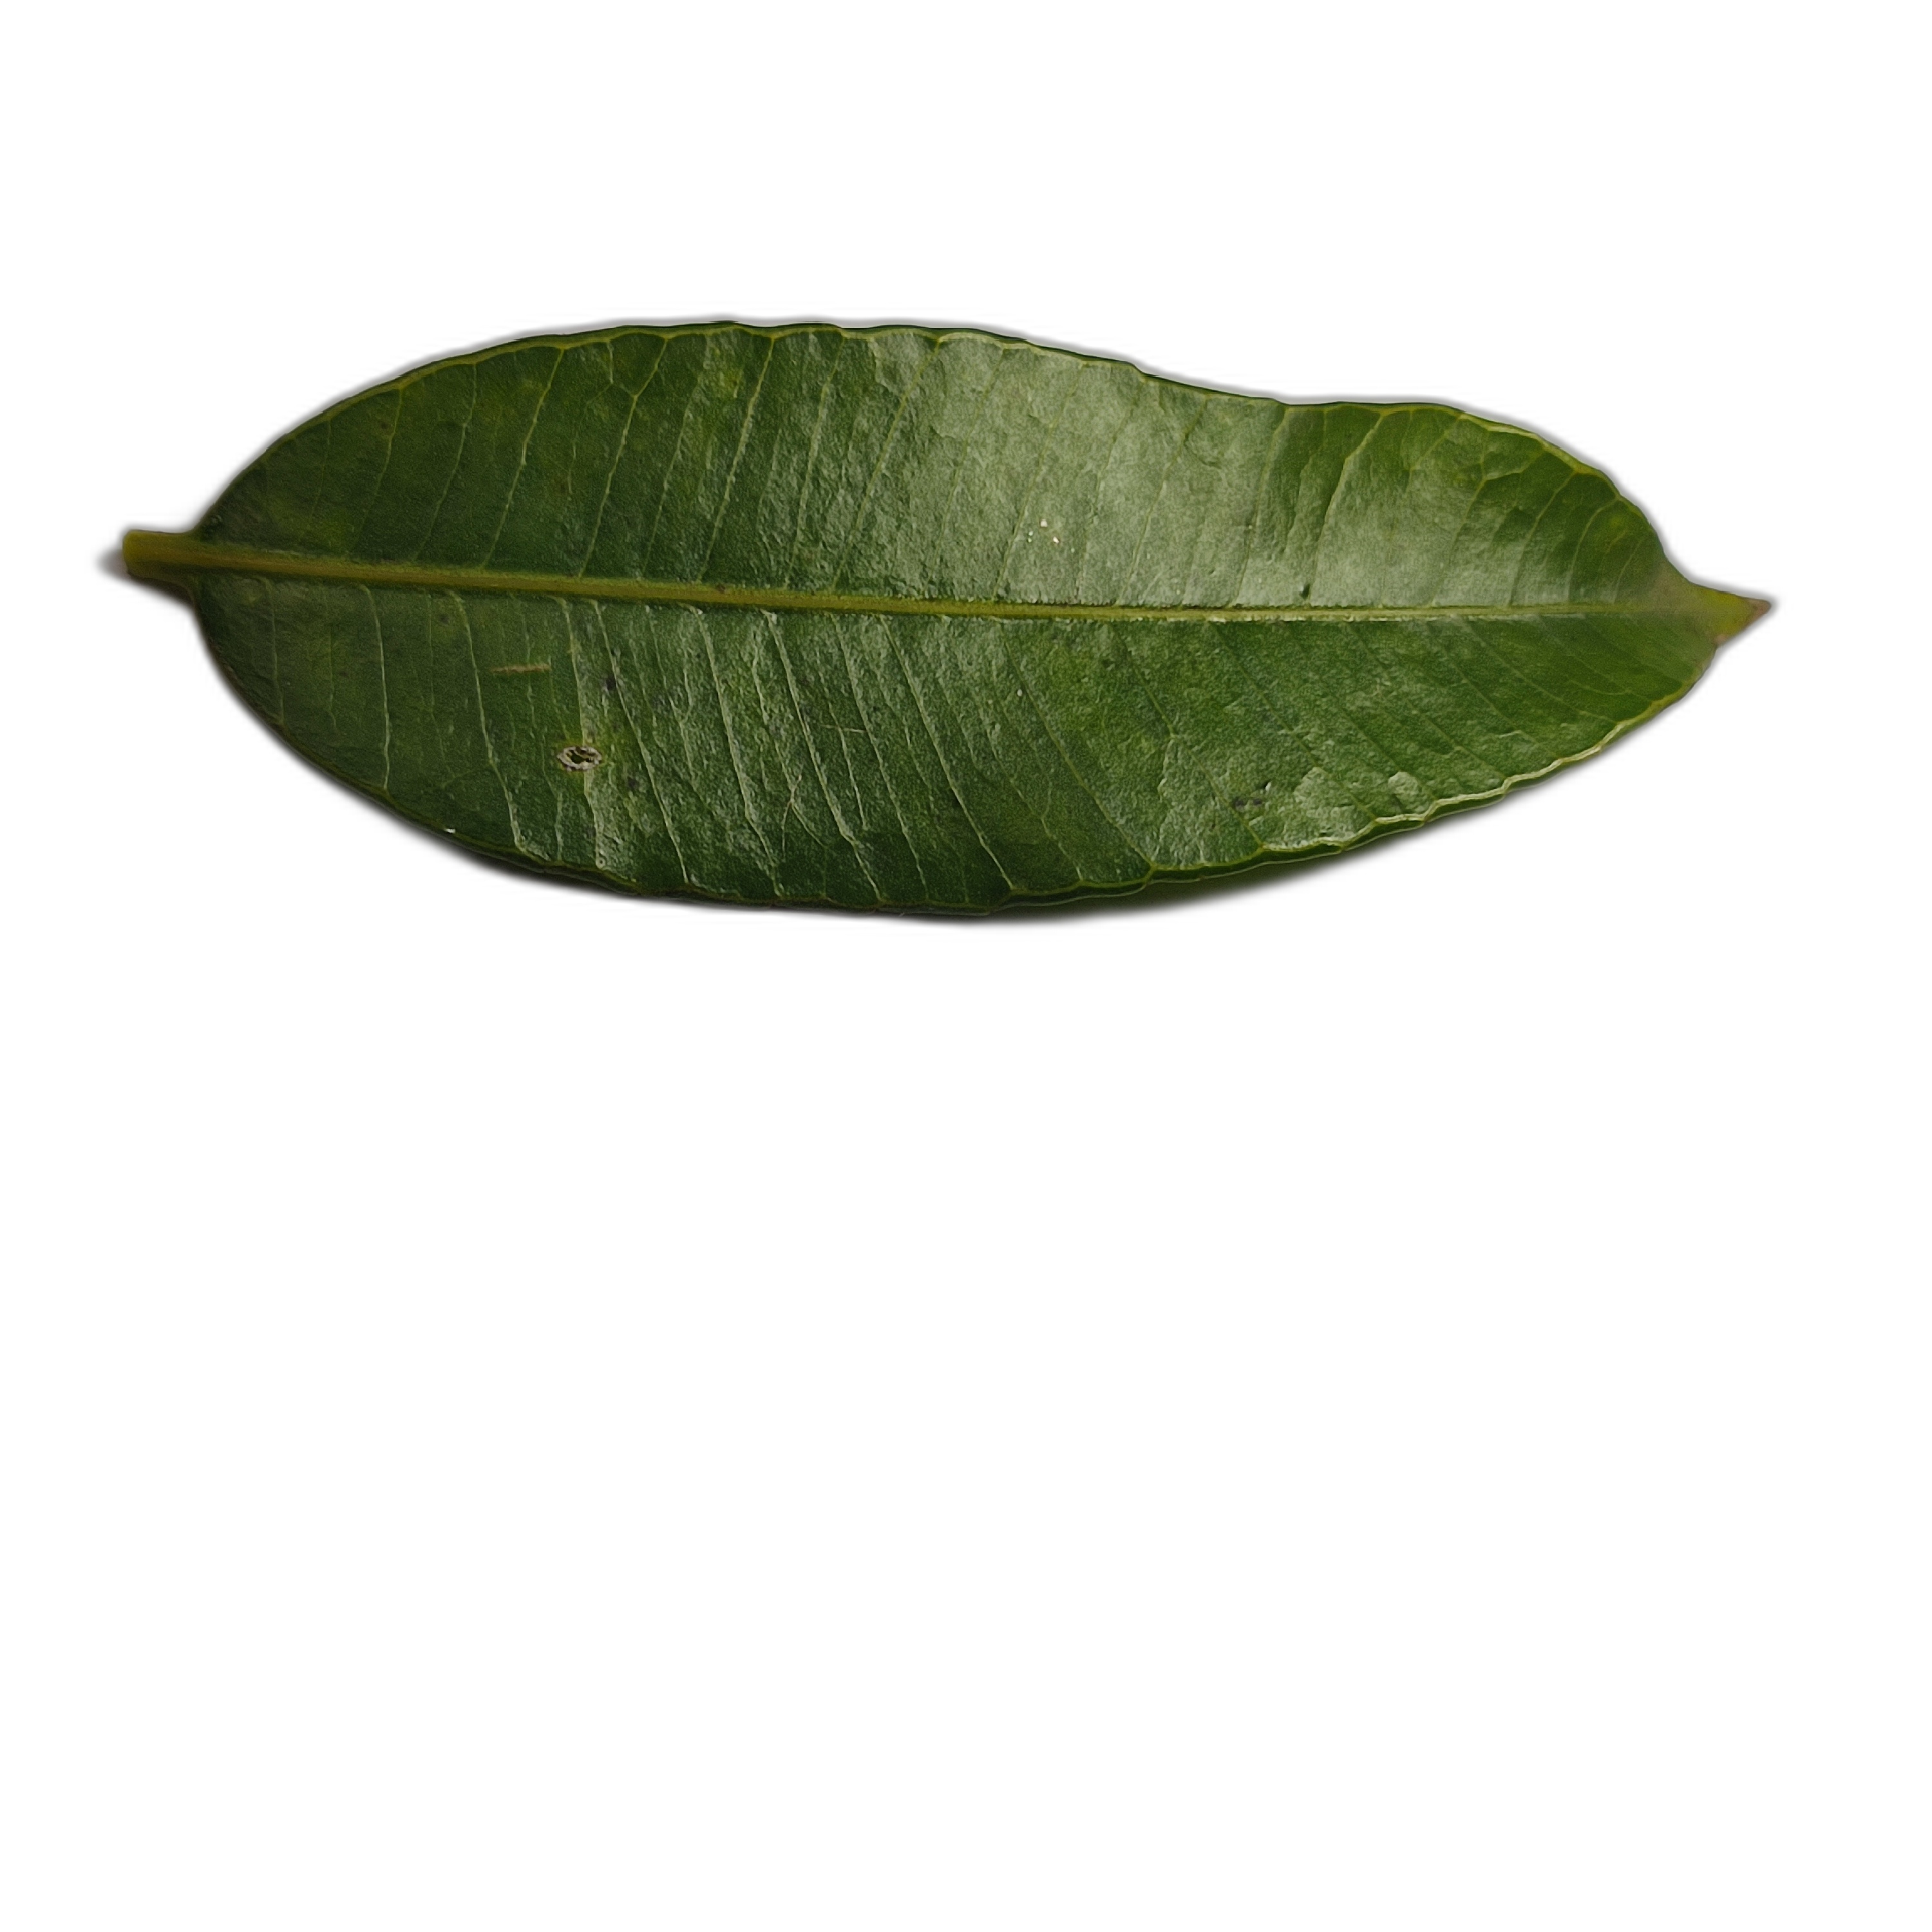
Label: healthy